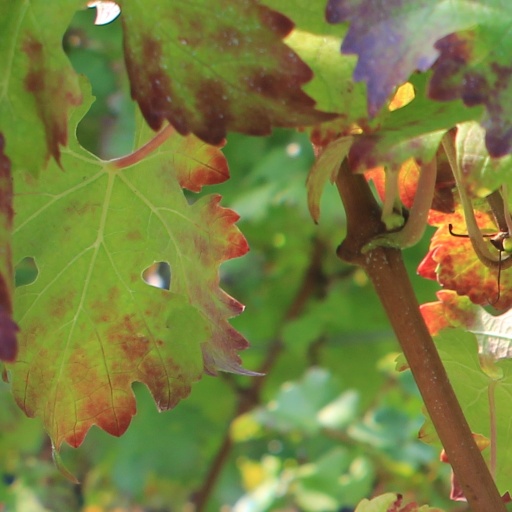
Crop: grape